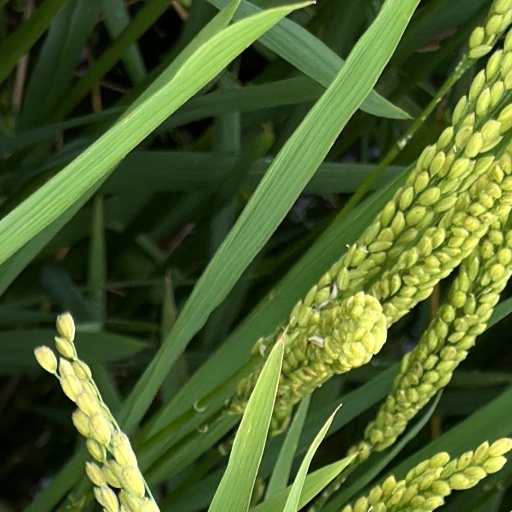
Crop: rice